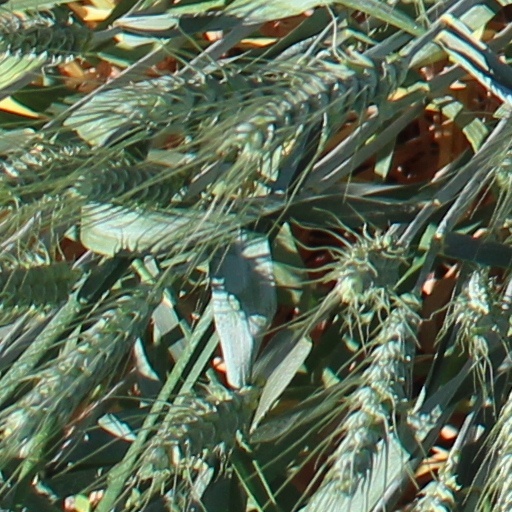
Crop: wheat